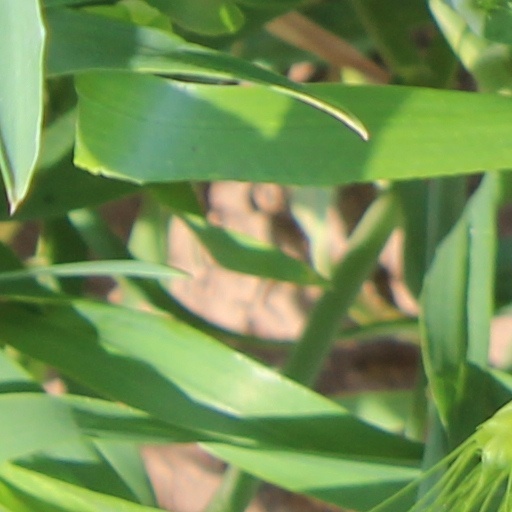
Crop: wheat